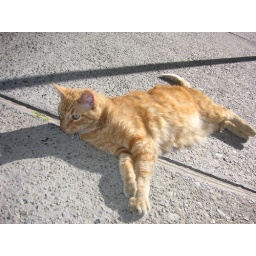
This cat was right outside an office at the church, lazily lying in the sun.